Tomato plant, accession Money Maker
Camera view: tilt-top (135 deg); turntable rotation: 240 degrees
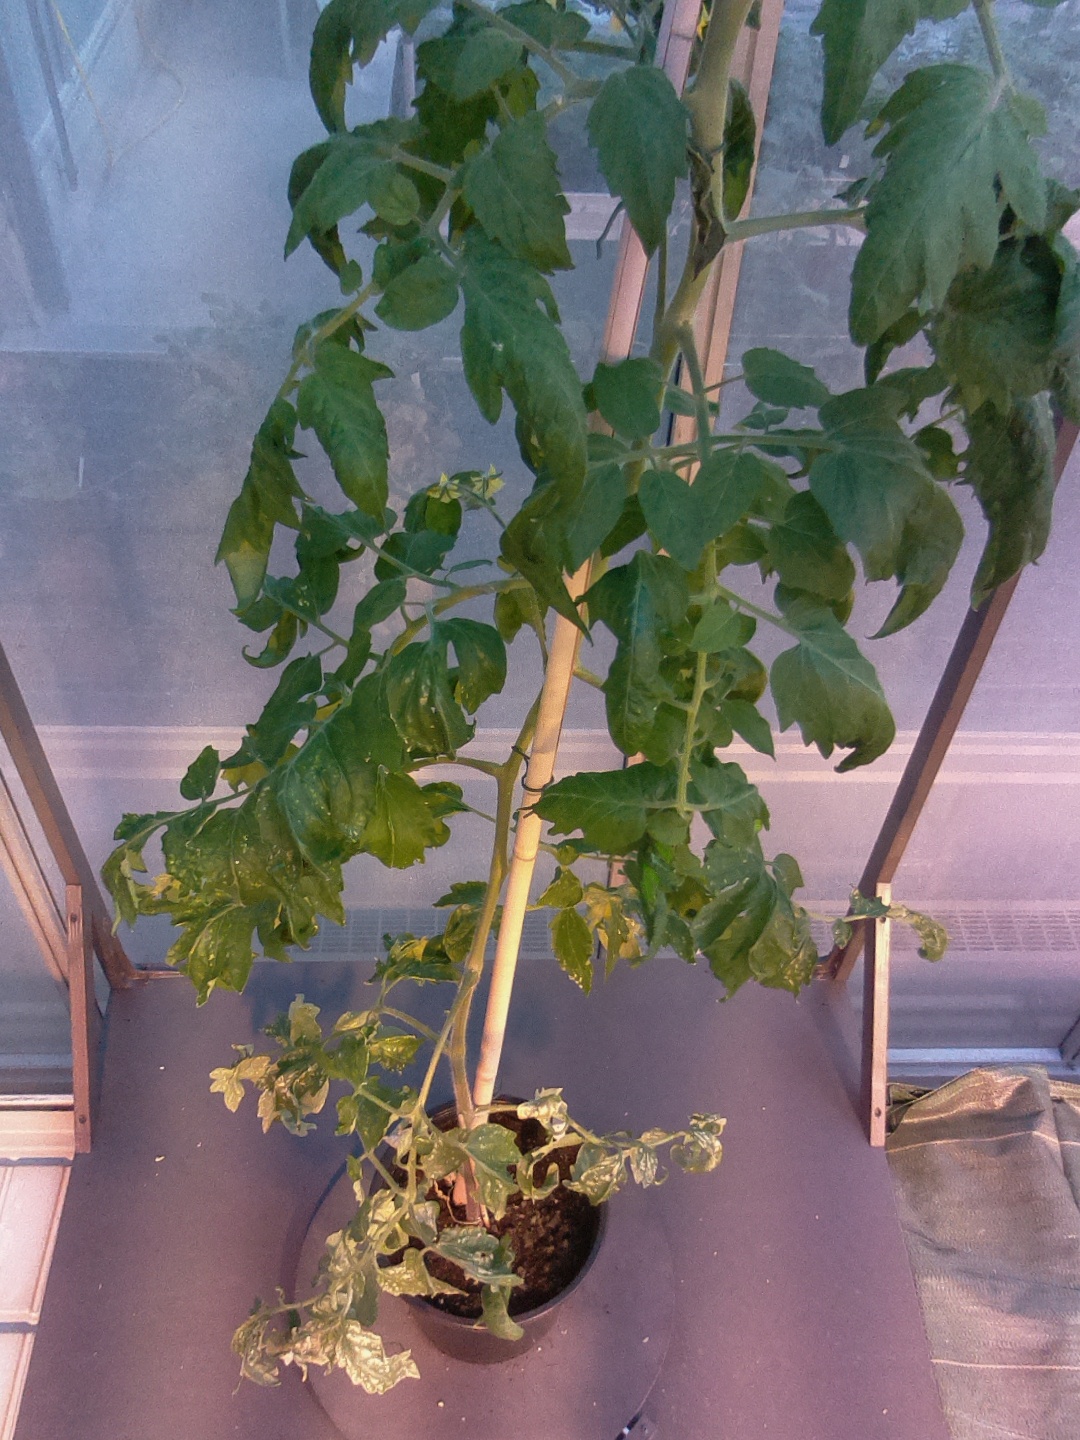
BBCH growth stage 70: Fruits at the main stem or branches visibles